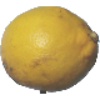
Label: lemon